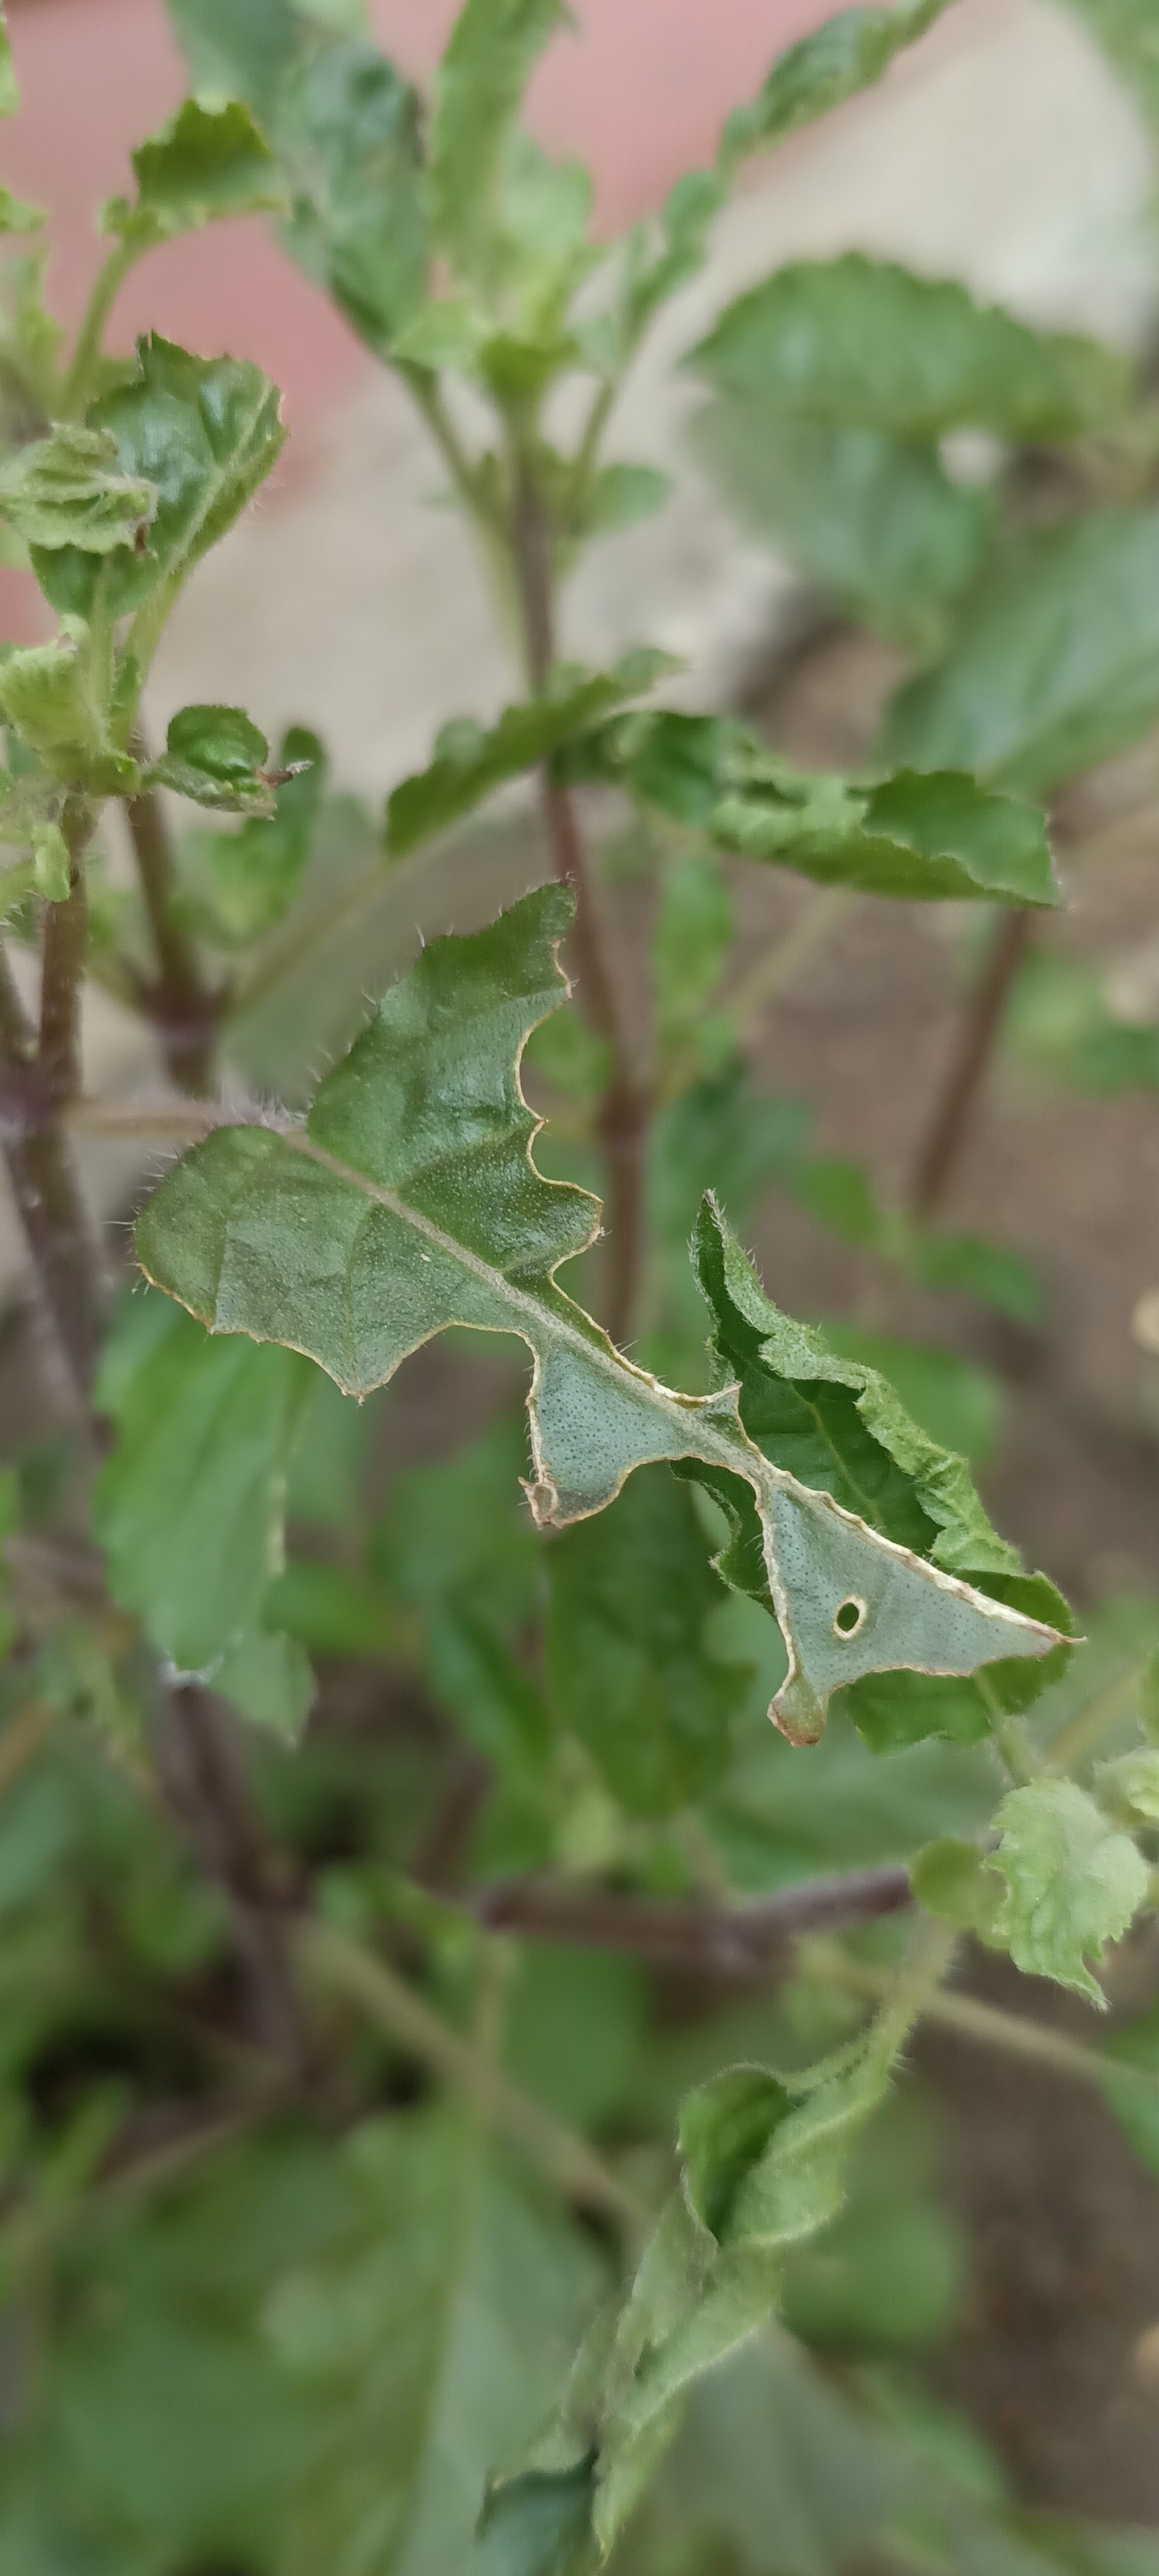
Variety: Sri/Green Tulasi
Condition: Insect Damage